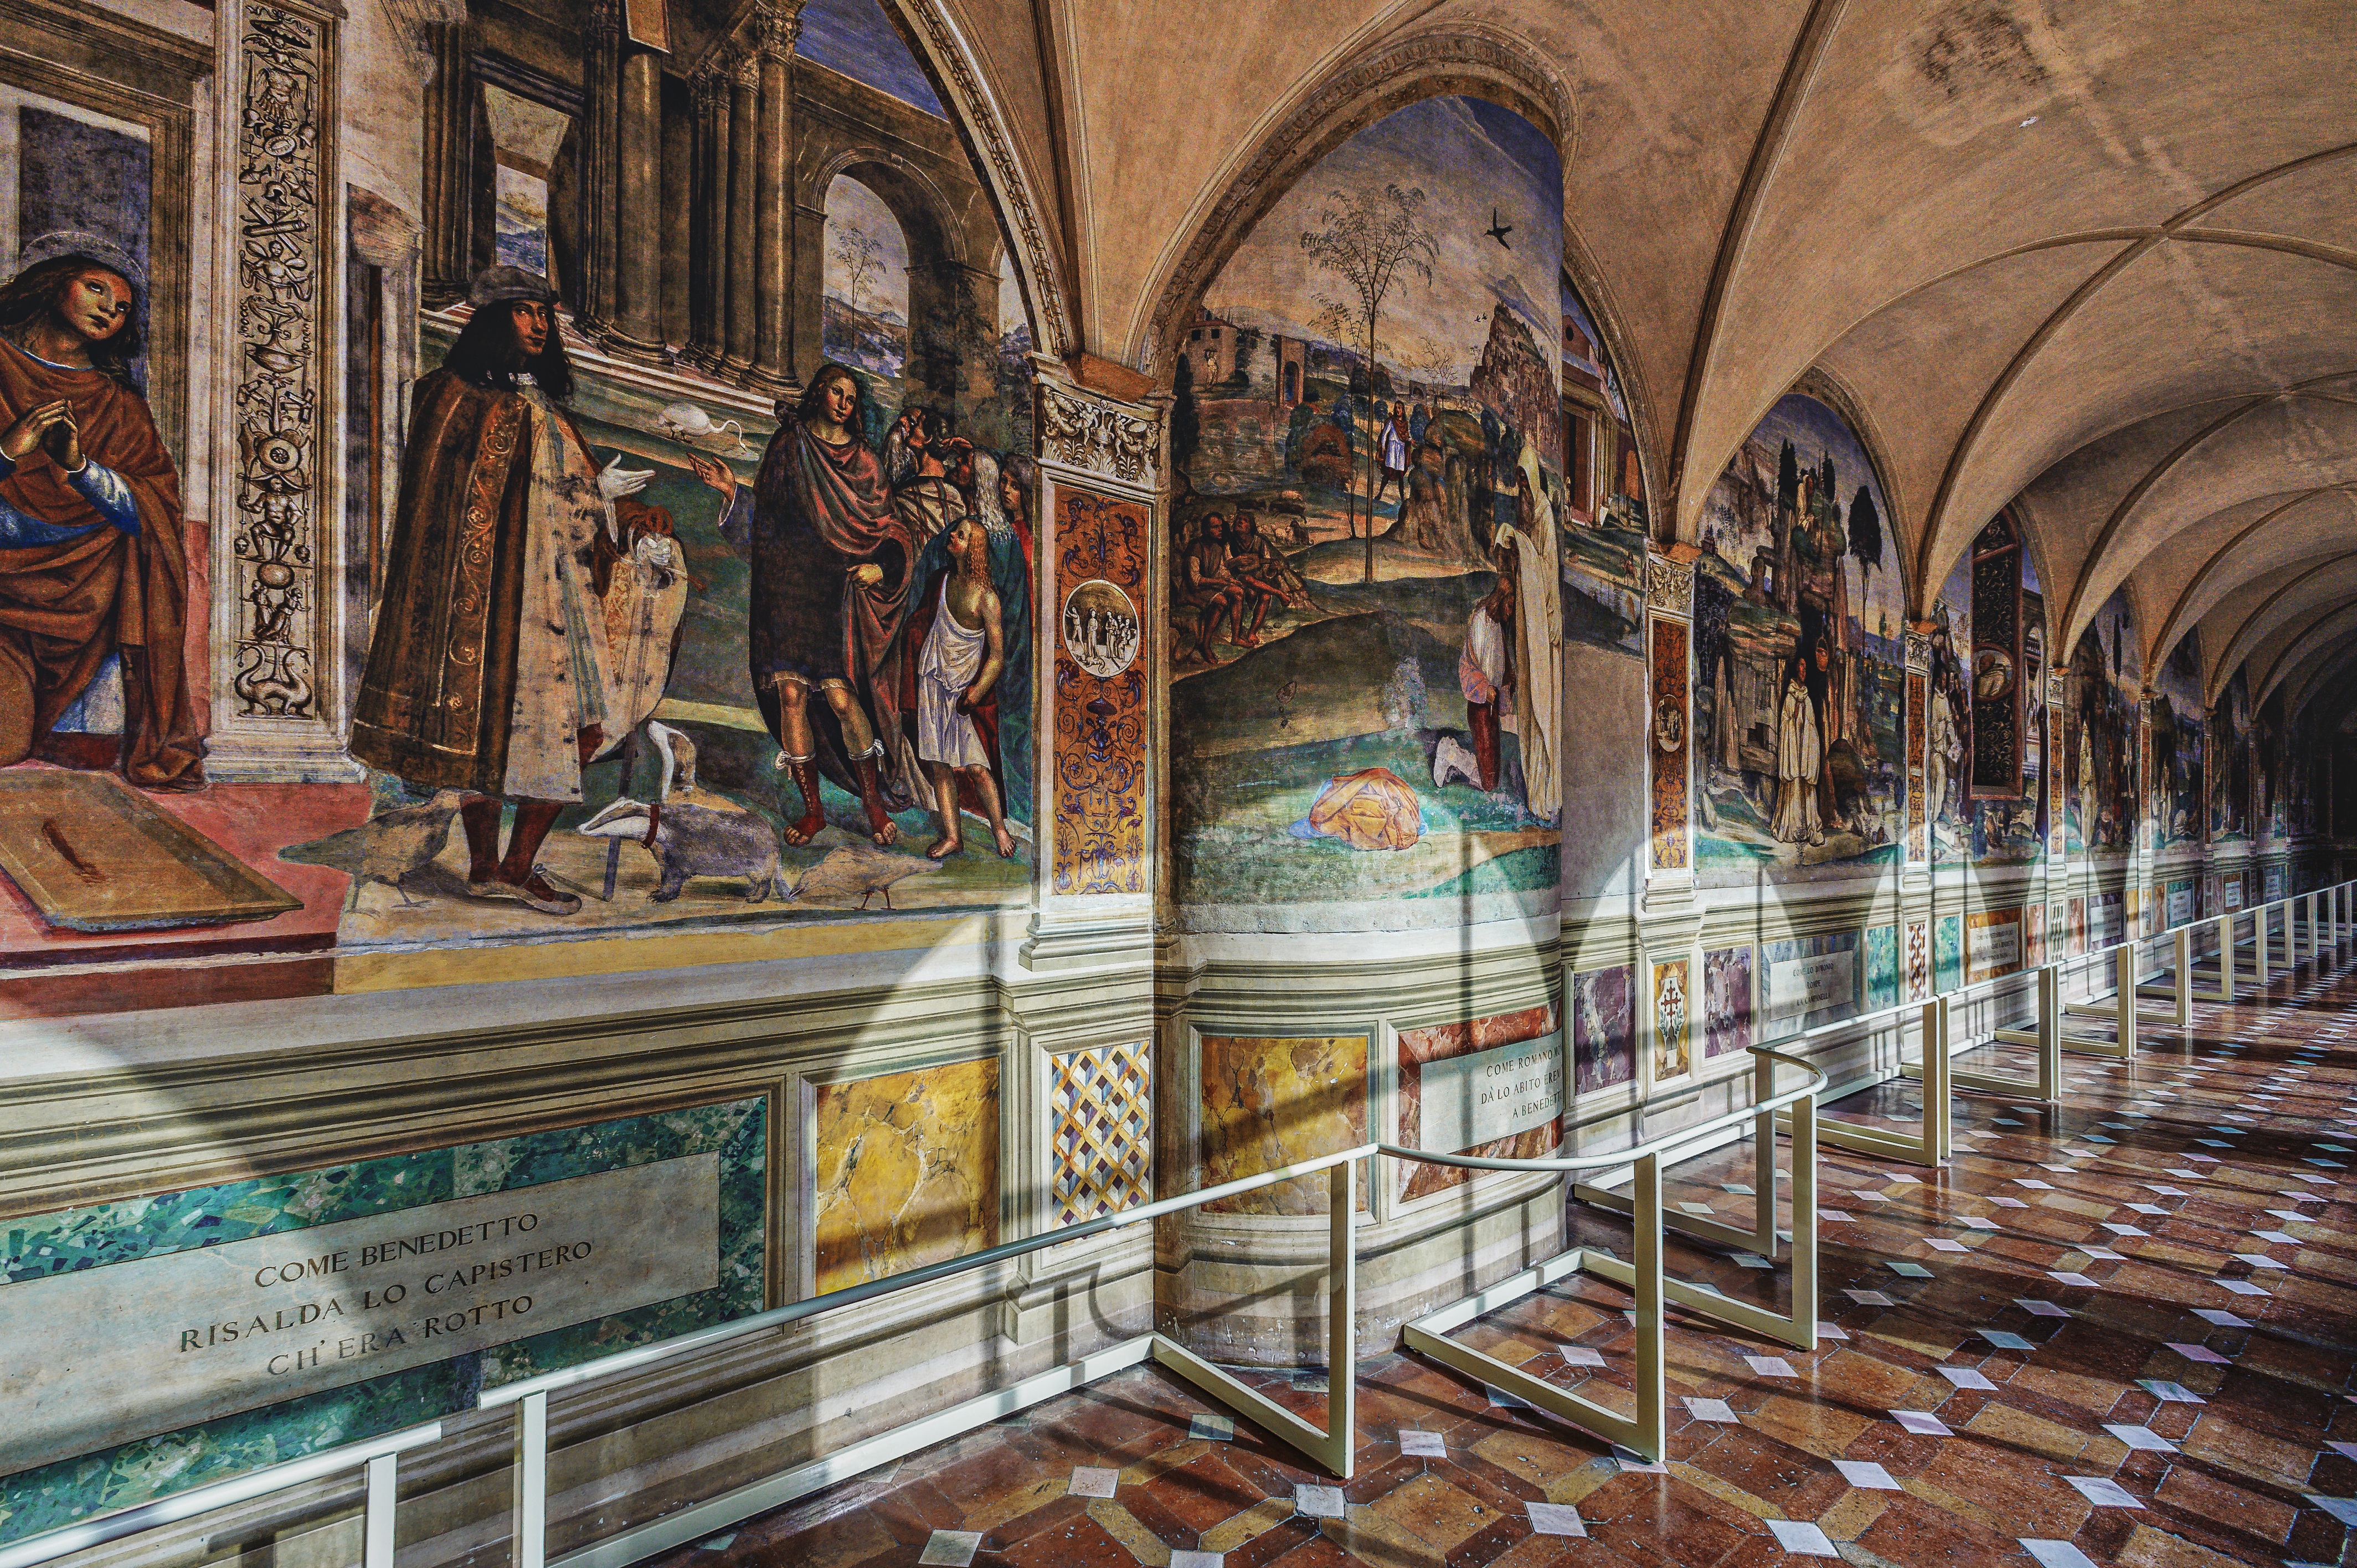
architecture, building, italy, tuscany, cathedral, place of worship, ancient history, oliveto maggiore abbey rises